Lodge de Montmorency, 1st Viscount Frankfort de Montmorency

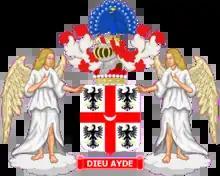
Armorial achievement as a Viscount

Lodge Evans de Montmorency, 1st Viscount Frankfort de Montmorency PC (26 January 1747 – 21 September 1822), known as Lodge Morres until 1800 and as The Lord Frankfort between 1800 and 1816, was an Irish politician.